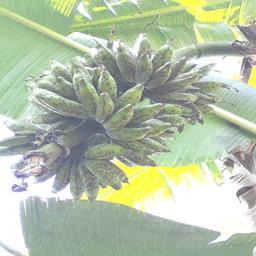
Label: BANANA FRUIT- SCARRING BEETLE